Euclid Court

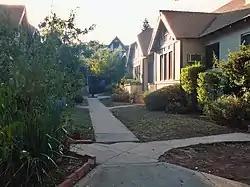

Euclid Court is a bungalow court located at 545 S. Euclid Ave. in Pasadena, California. The court consists of eight residential units in five buildings surrounding a central courtyard. The court was built in 1921; however, one house in the court was built in 1888 and later incorporated into the court's design. The homes were designed by the Postle Company in the Tudor Revival style; their designs feature half-timbered facades, porches with brick walls, and stucco chimneys. Both gable and jerkinhead roofs were used to top the houses.